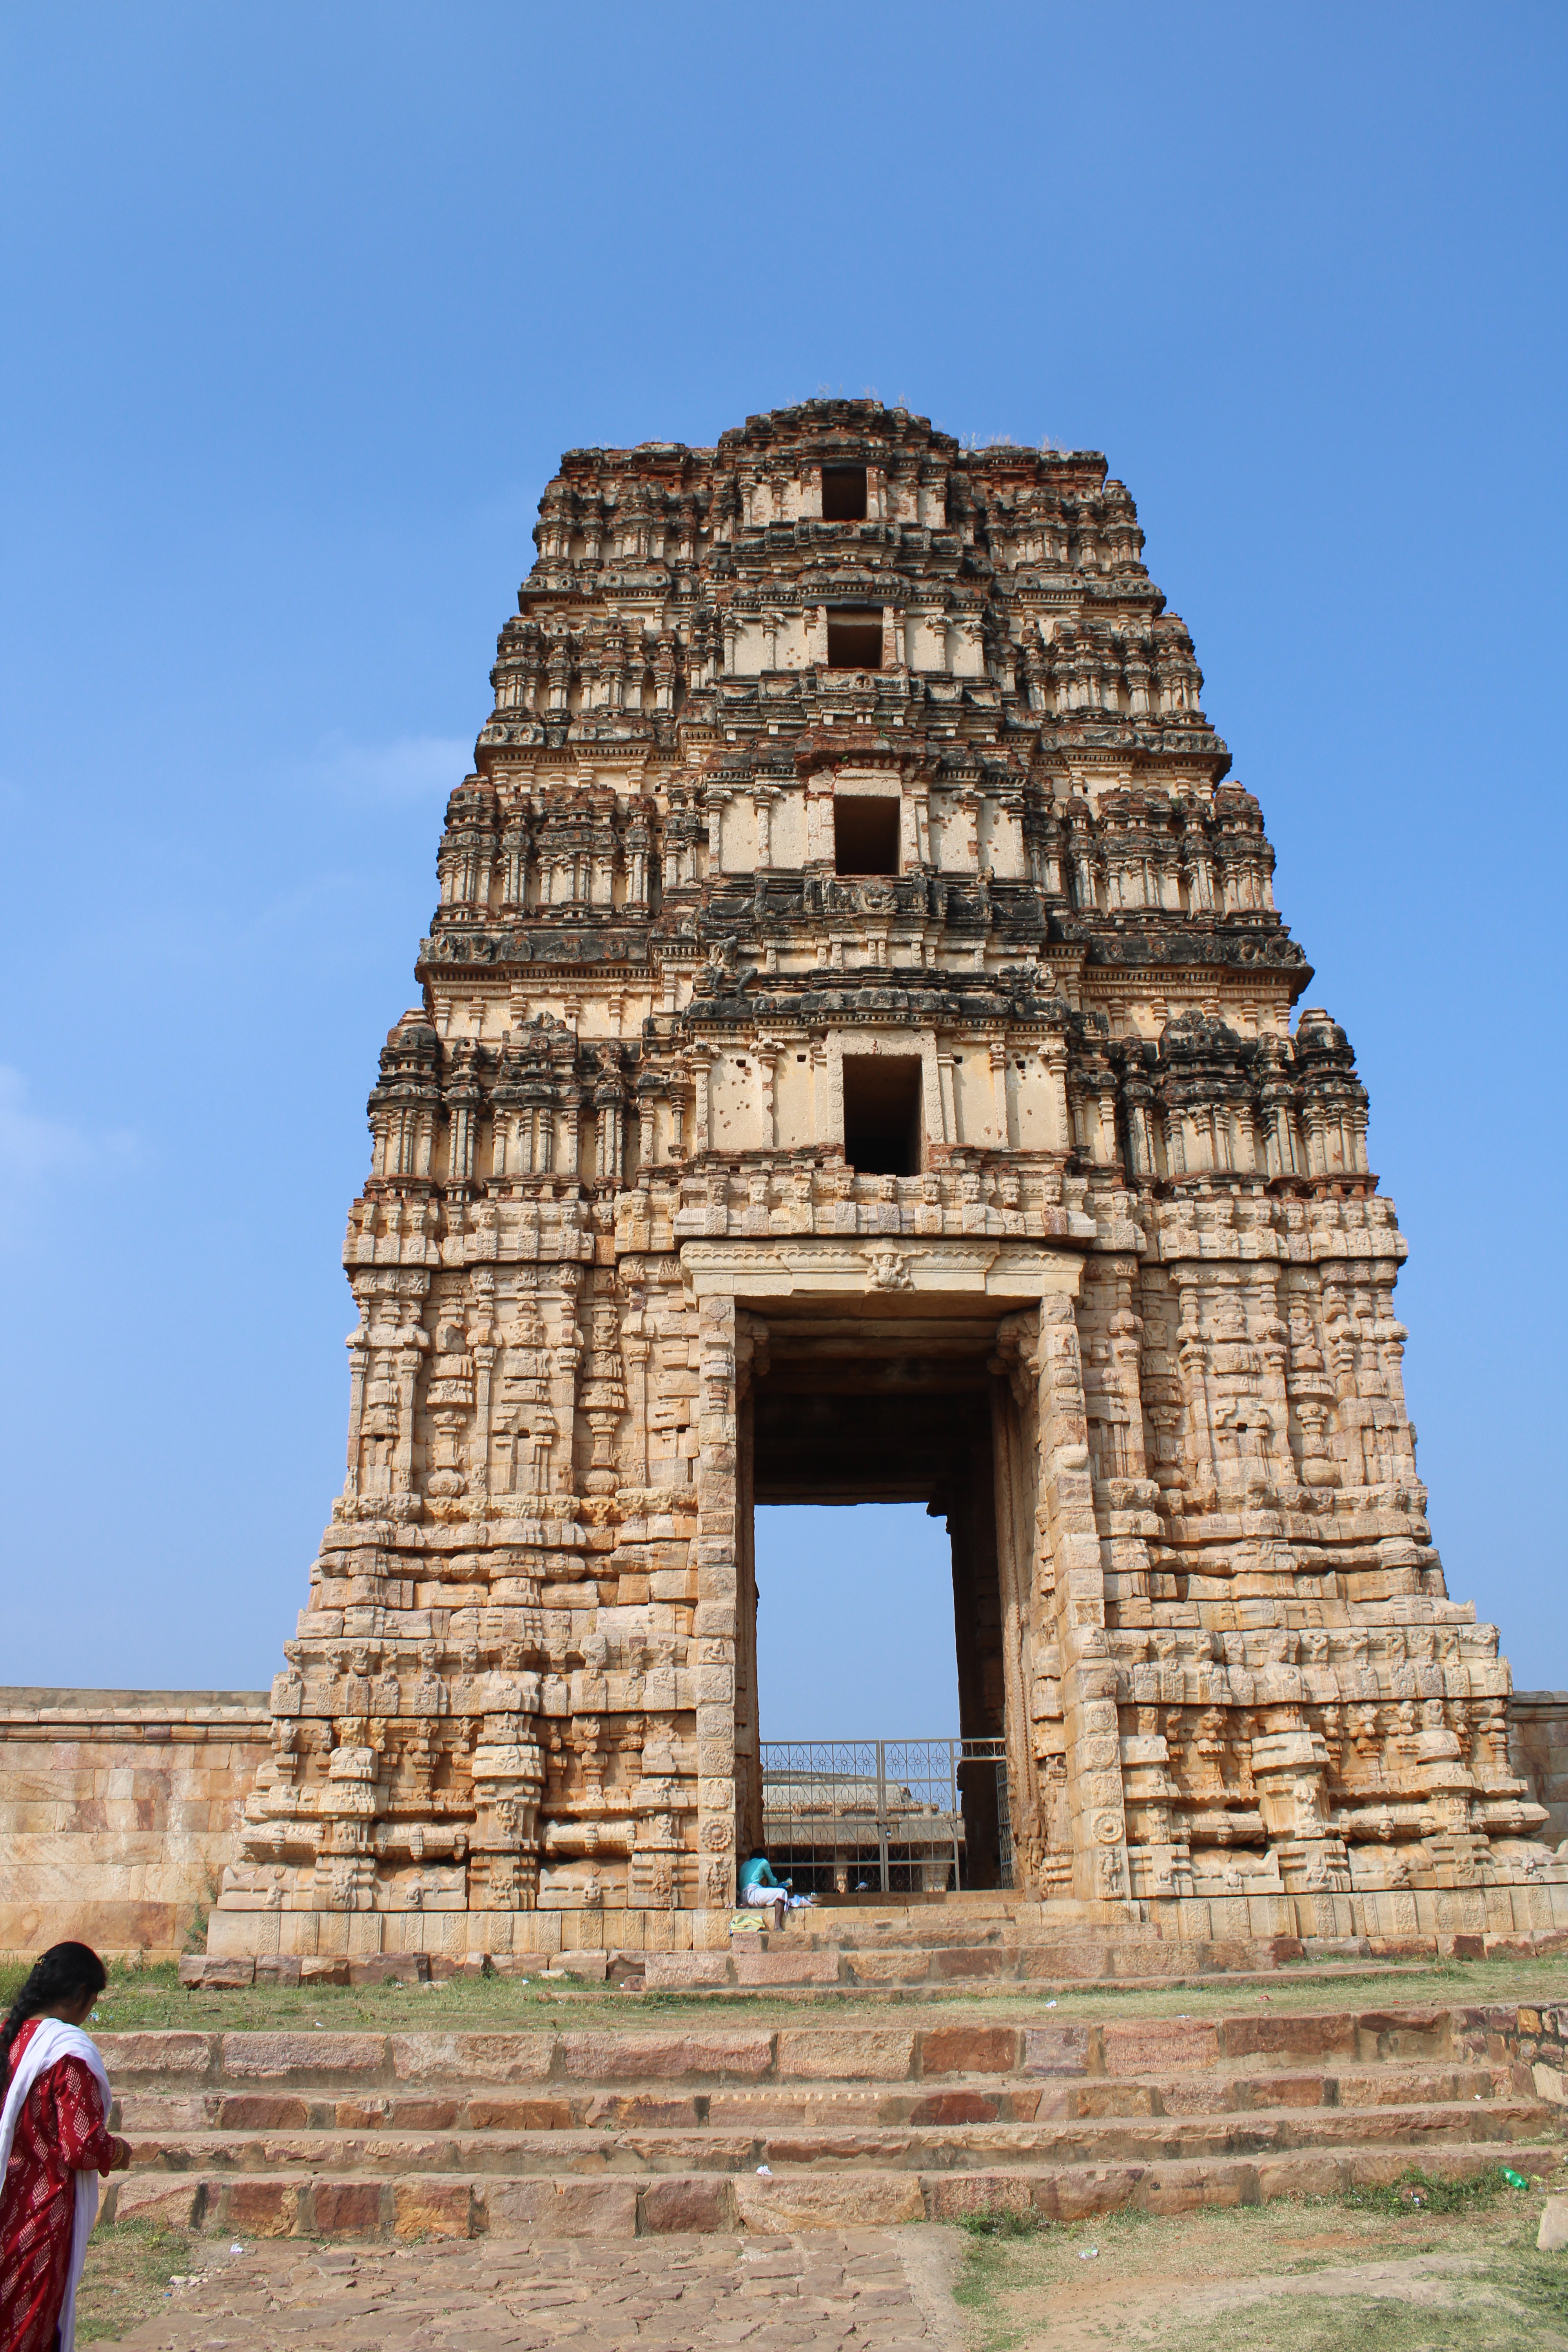
natural, architecture, landmark, ancient history, ruins, history, temple, travel, archaeological site, hindu temple, carving, historic site, place of worship, stone carving, classical architecture, medieval architecture, monument, tourist attraction, symmetry, holy places, creative arts, stone wall, unesco world heritage site, relief, national historic landmark, pilgrimage